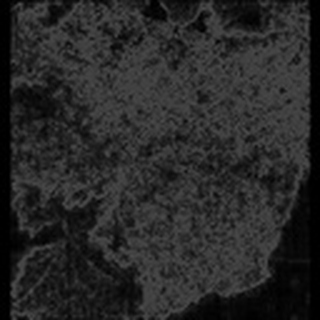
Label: cotton_powdery_mildew